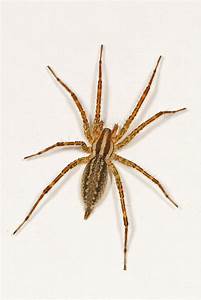
Label: spider